Function key

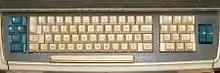
Flexowriter keyboard (1968) with 13 function keys on the right

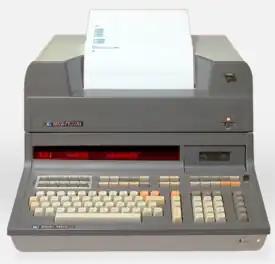
HP 9830A (1972) with 5×2 grid of 10 function keys at top left

The Singer/Friden 2201 Flexowriter Programmatic, introduced in 1965, had a cluster of 13 function keys, labeled F1 to F13 to the right of the main keyboard. Although the Flexowriter could be used as a computer terminal, this electromechanical typewriter was primarily intended as a stand-alone word processing system. The interpretation of the function keys was determined by the programming of a plugboard inside the back of the machine.